Svea Norén

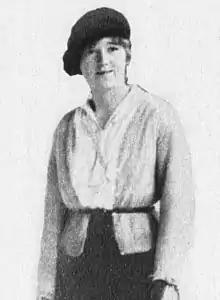

Svea Placida Mariana Norén (5 October 1895 – 9 May 1985) was a Swedish figure skater. She won the silver medal in the ladies' singles event at the 1920 Summer Olympics behind fellow Swede Magda Julin. She was a three-time medalist at the World Figure Skating Championships: she won the bronze in 1913 and 1923, and the silver in 1922. She was also a four-time Swedish national champion.